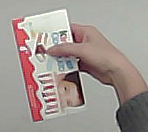
Product: kinder_chocolate